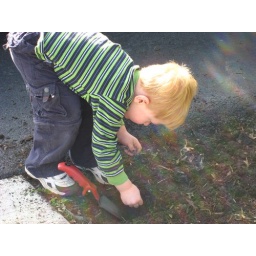
Danny helped plant things in Grammy and Grandpa's new garden at their new house in Delaware.